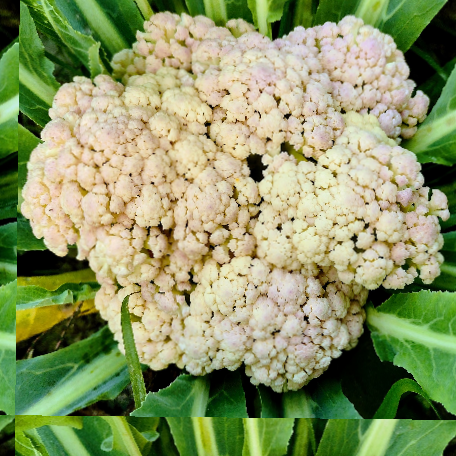
Label: Bacterial spot rot